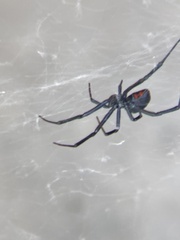
Species: Lactrodectus_hesperus